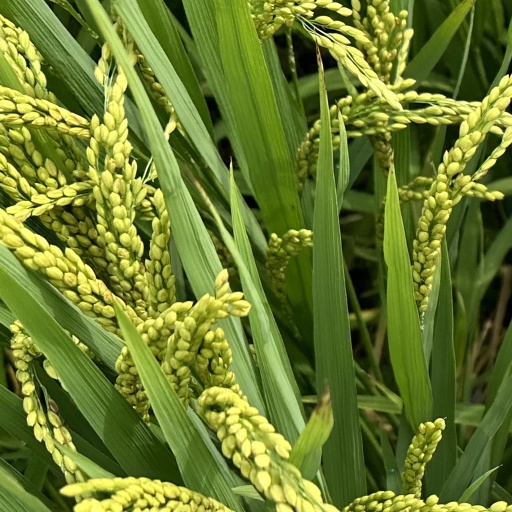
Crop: rice